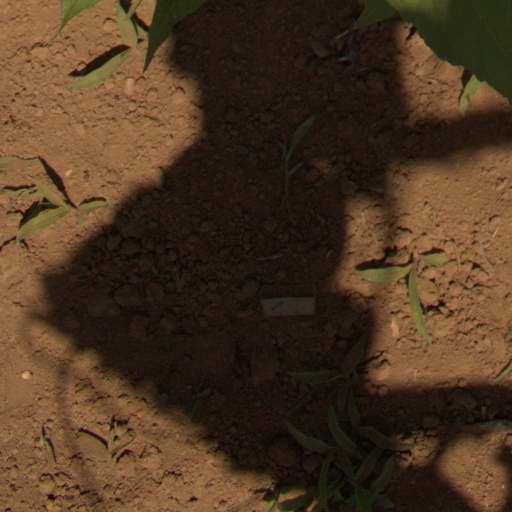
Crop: Jerusalem artichoke